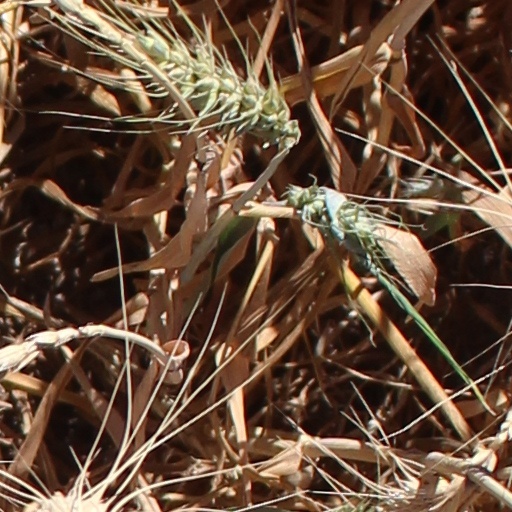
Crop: wheat